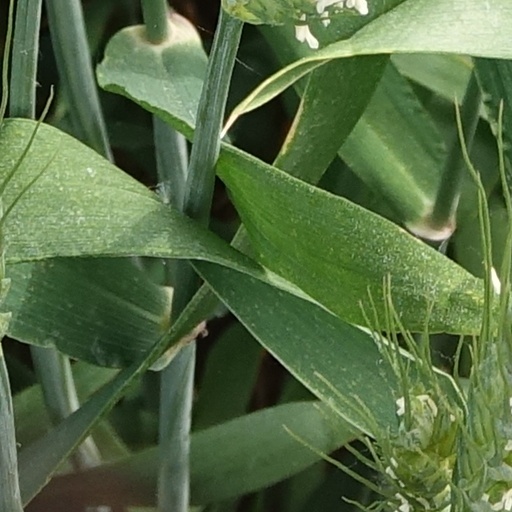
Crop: wheat